Gates House (Machiasport, Maine)

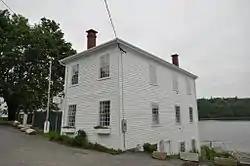

The Gates House is a historic house museum at 344 Port Road (Maine State Route 92) in Machiasport, Maine. Built in 1807, it is a remarkably high-quality Federal period house built in what was then a frontier area. The house is now owned by the Machiasport Historical Society, which uses it as its headquarters and museum. It was listed on the National Register of Historic Places in 1975.